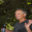
Label: man